120 Kilometres an Hour

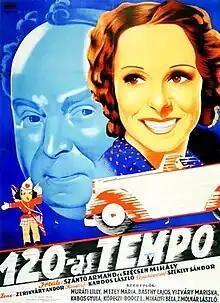

120 Kilometres an Hour (Hungarian: 120-as tempó) is a 1937 Hungarian comedy film directed by László Kardos and starring Béla Mihályffi, Lili Muráti and Gyula Kabos. It was shot at the Hunnia Studios in Budapest. It was one of the most successful films at the Hungarian box-office during the decade.